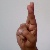
The image shows a hand gesture representing the letter 'R' in Indian Sign Language.